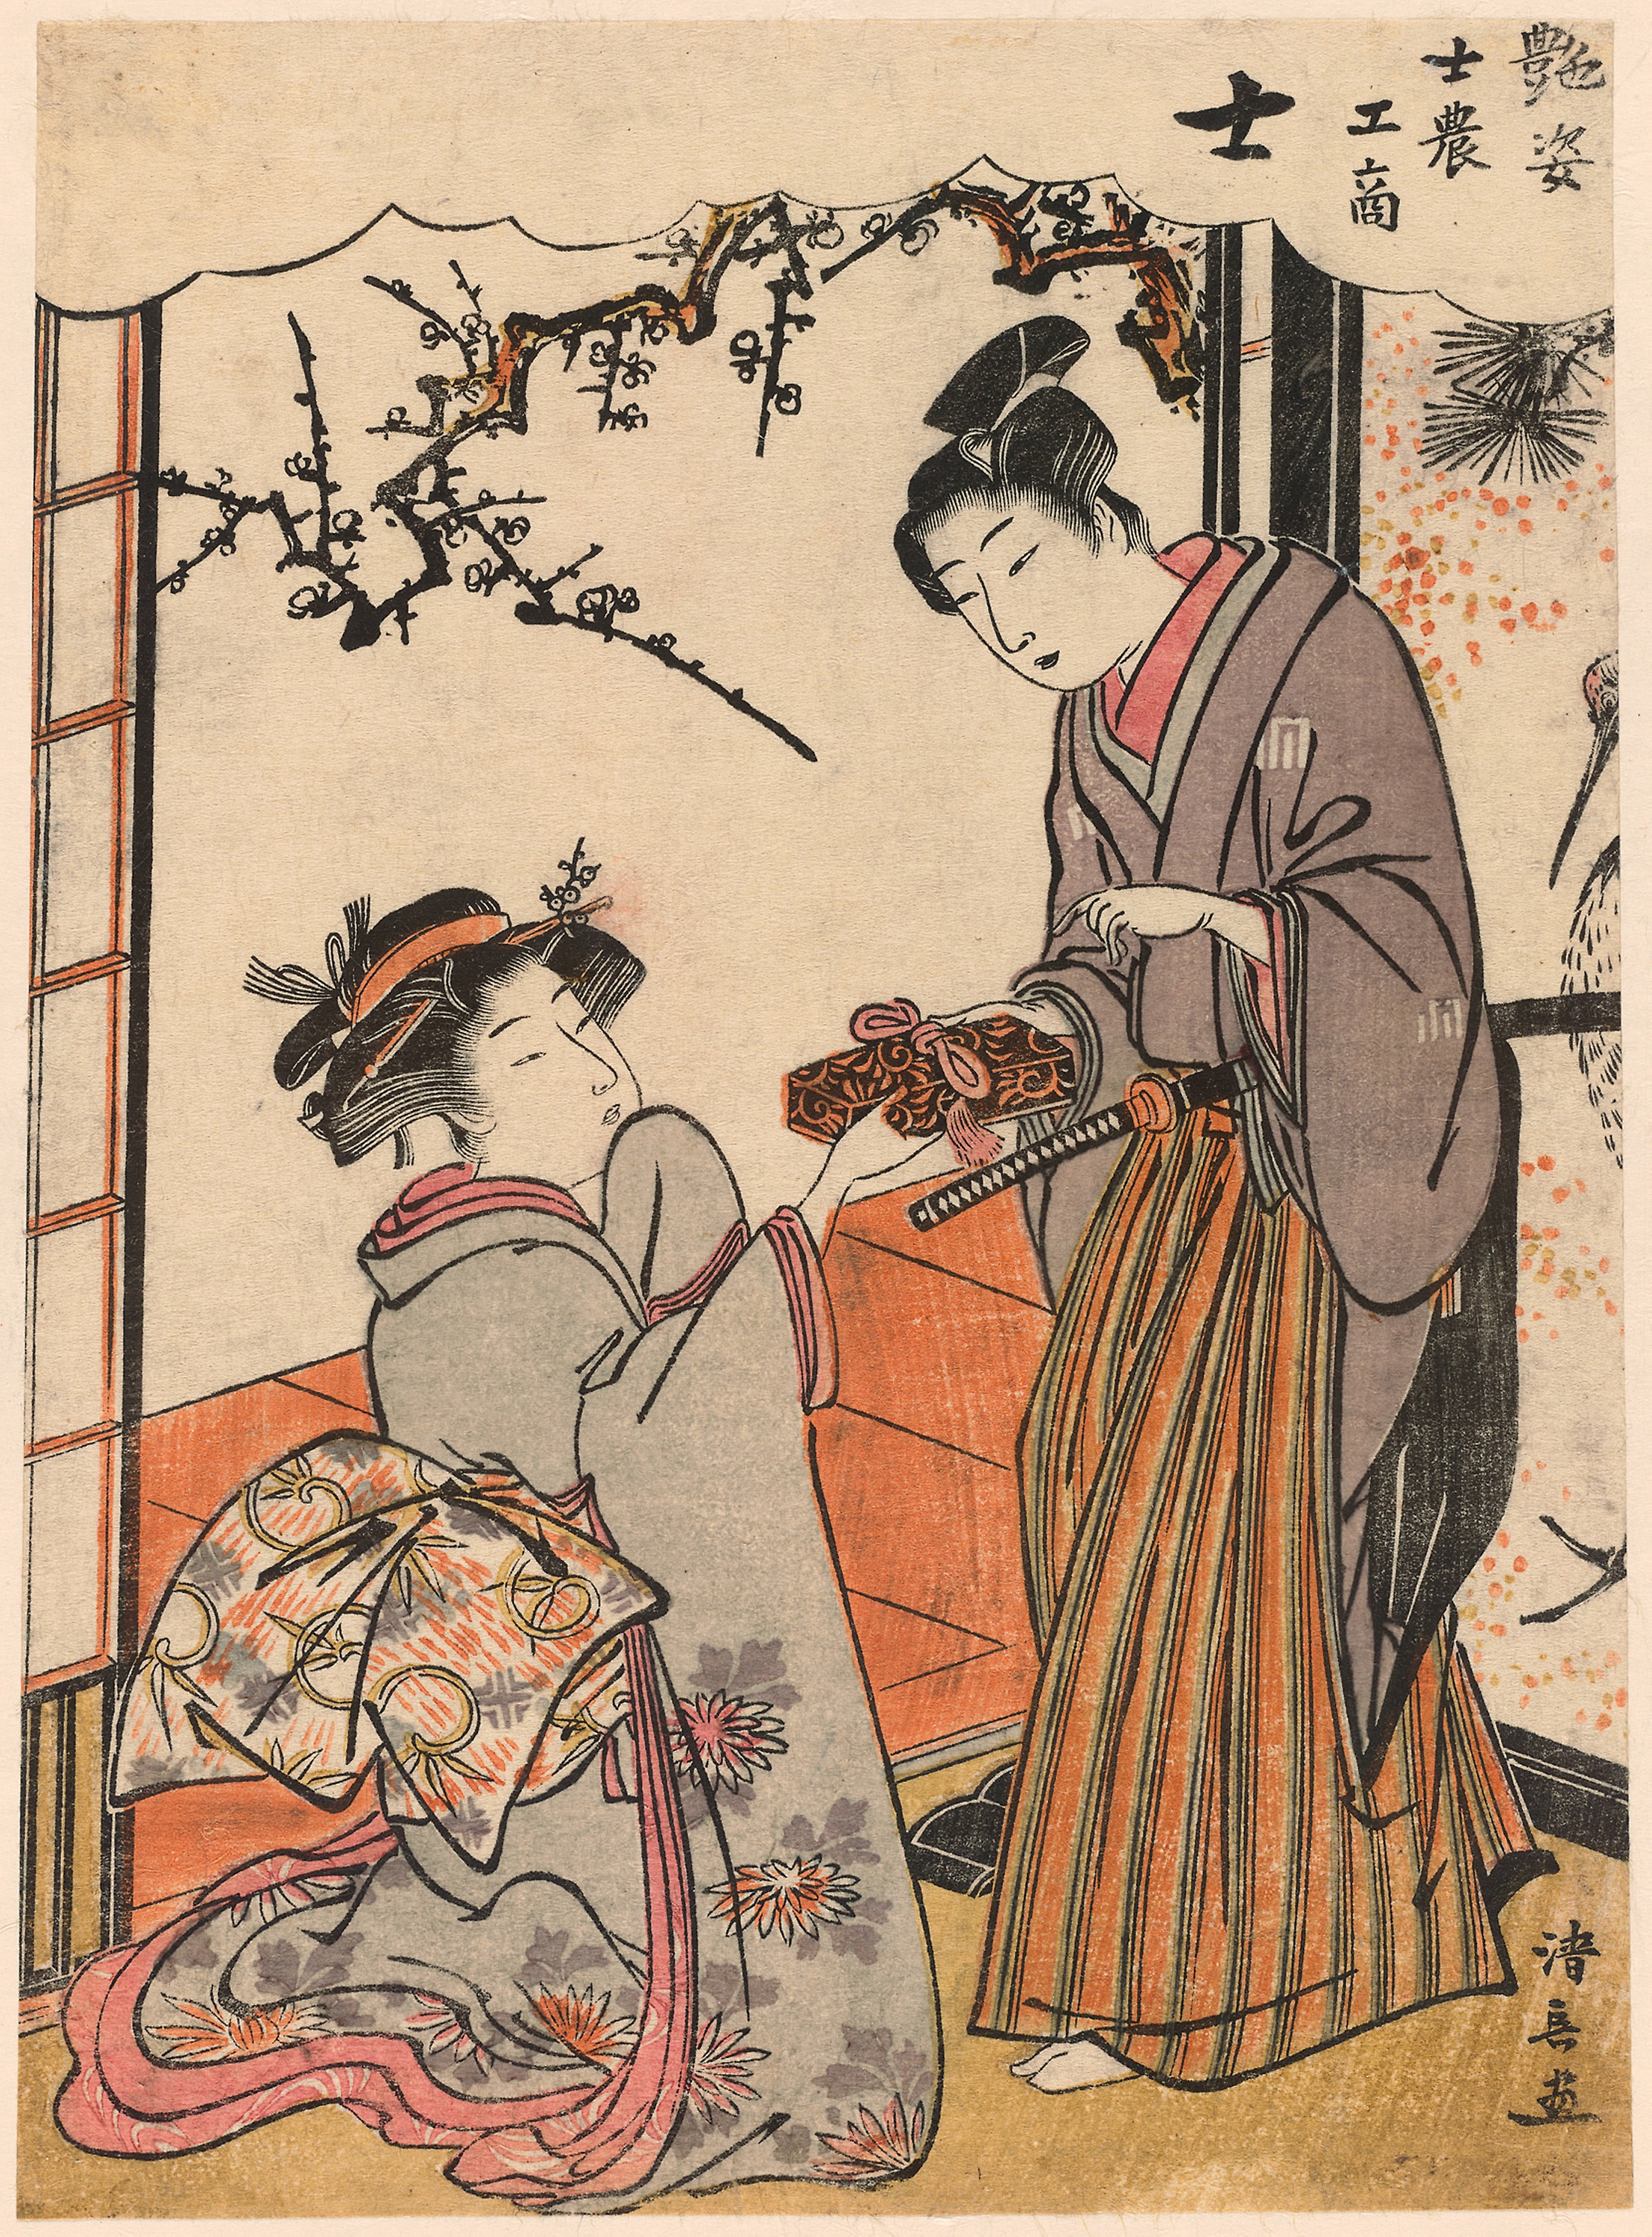
woman, art, history, illustration, costume design, middle ages